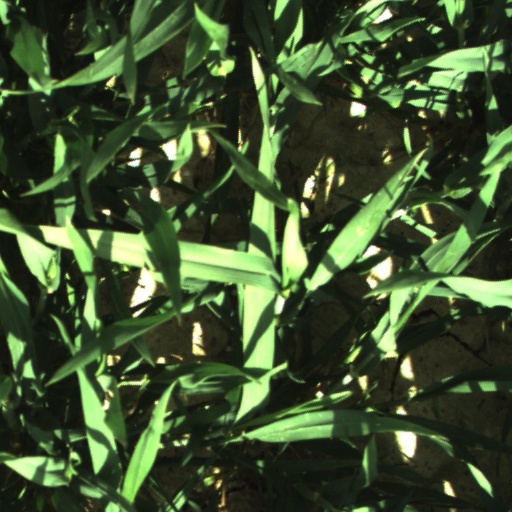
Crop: wheat